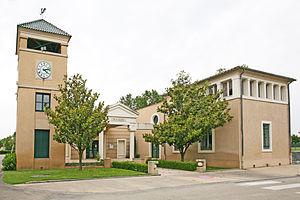
La mairie de Lamotte-du-Rhône (commune de Vaucluse)
Lamotte-du-Rhône est une commune française située dans le département de Vaucluse, en région Provence-Alpes-Côte d'Azur.